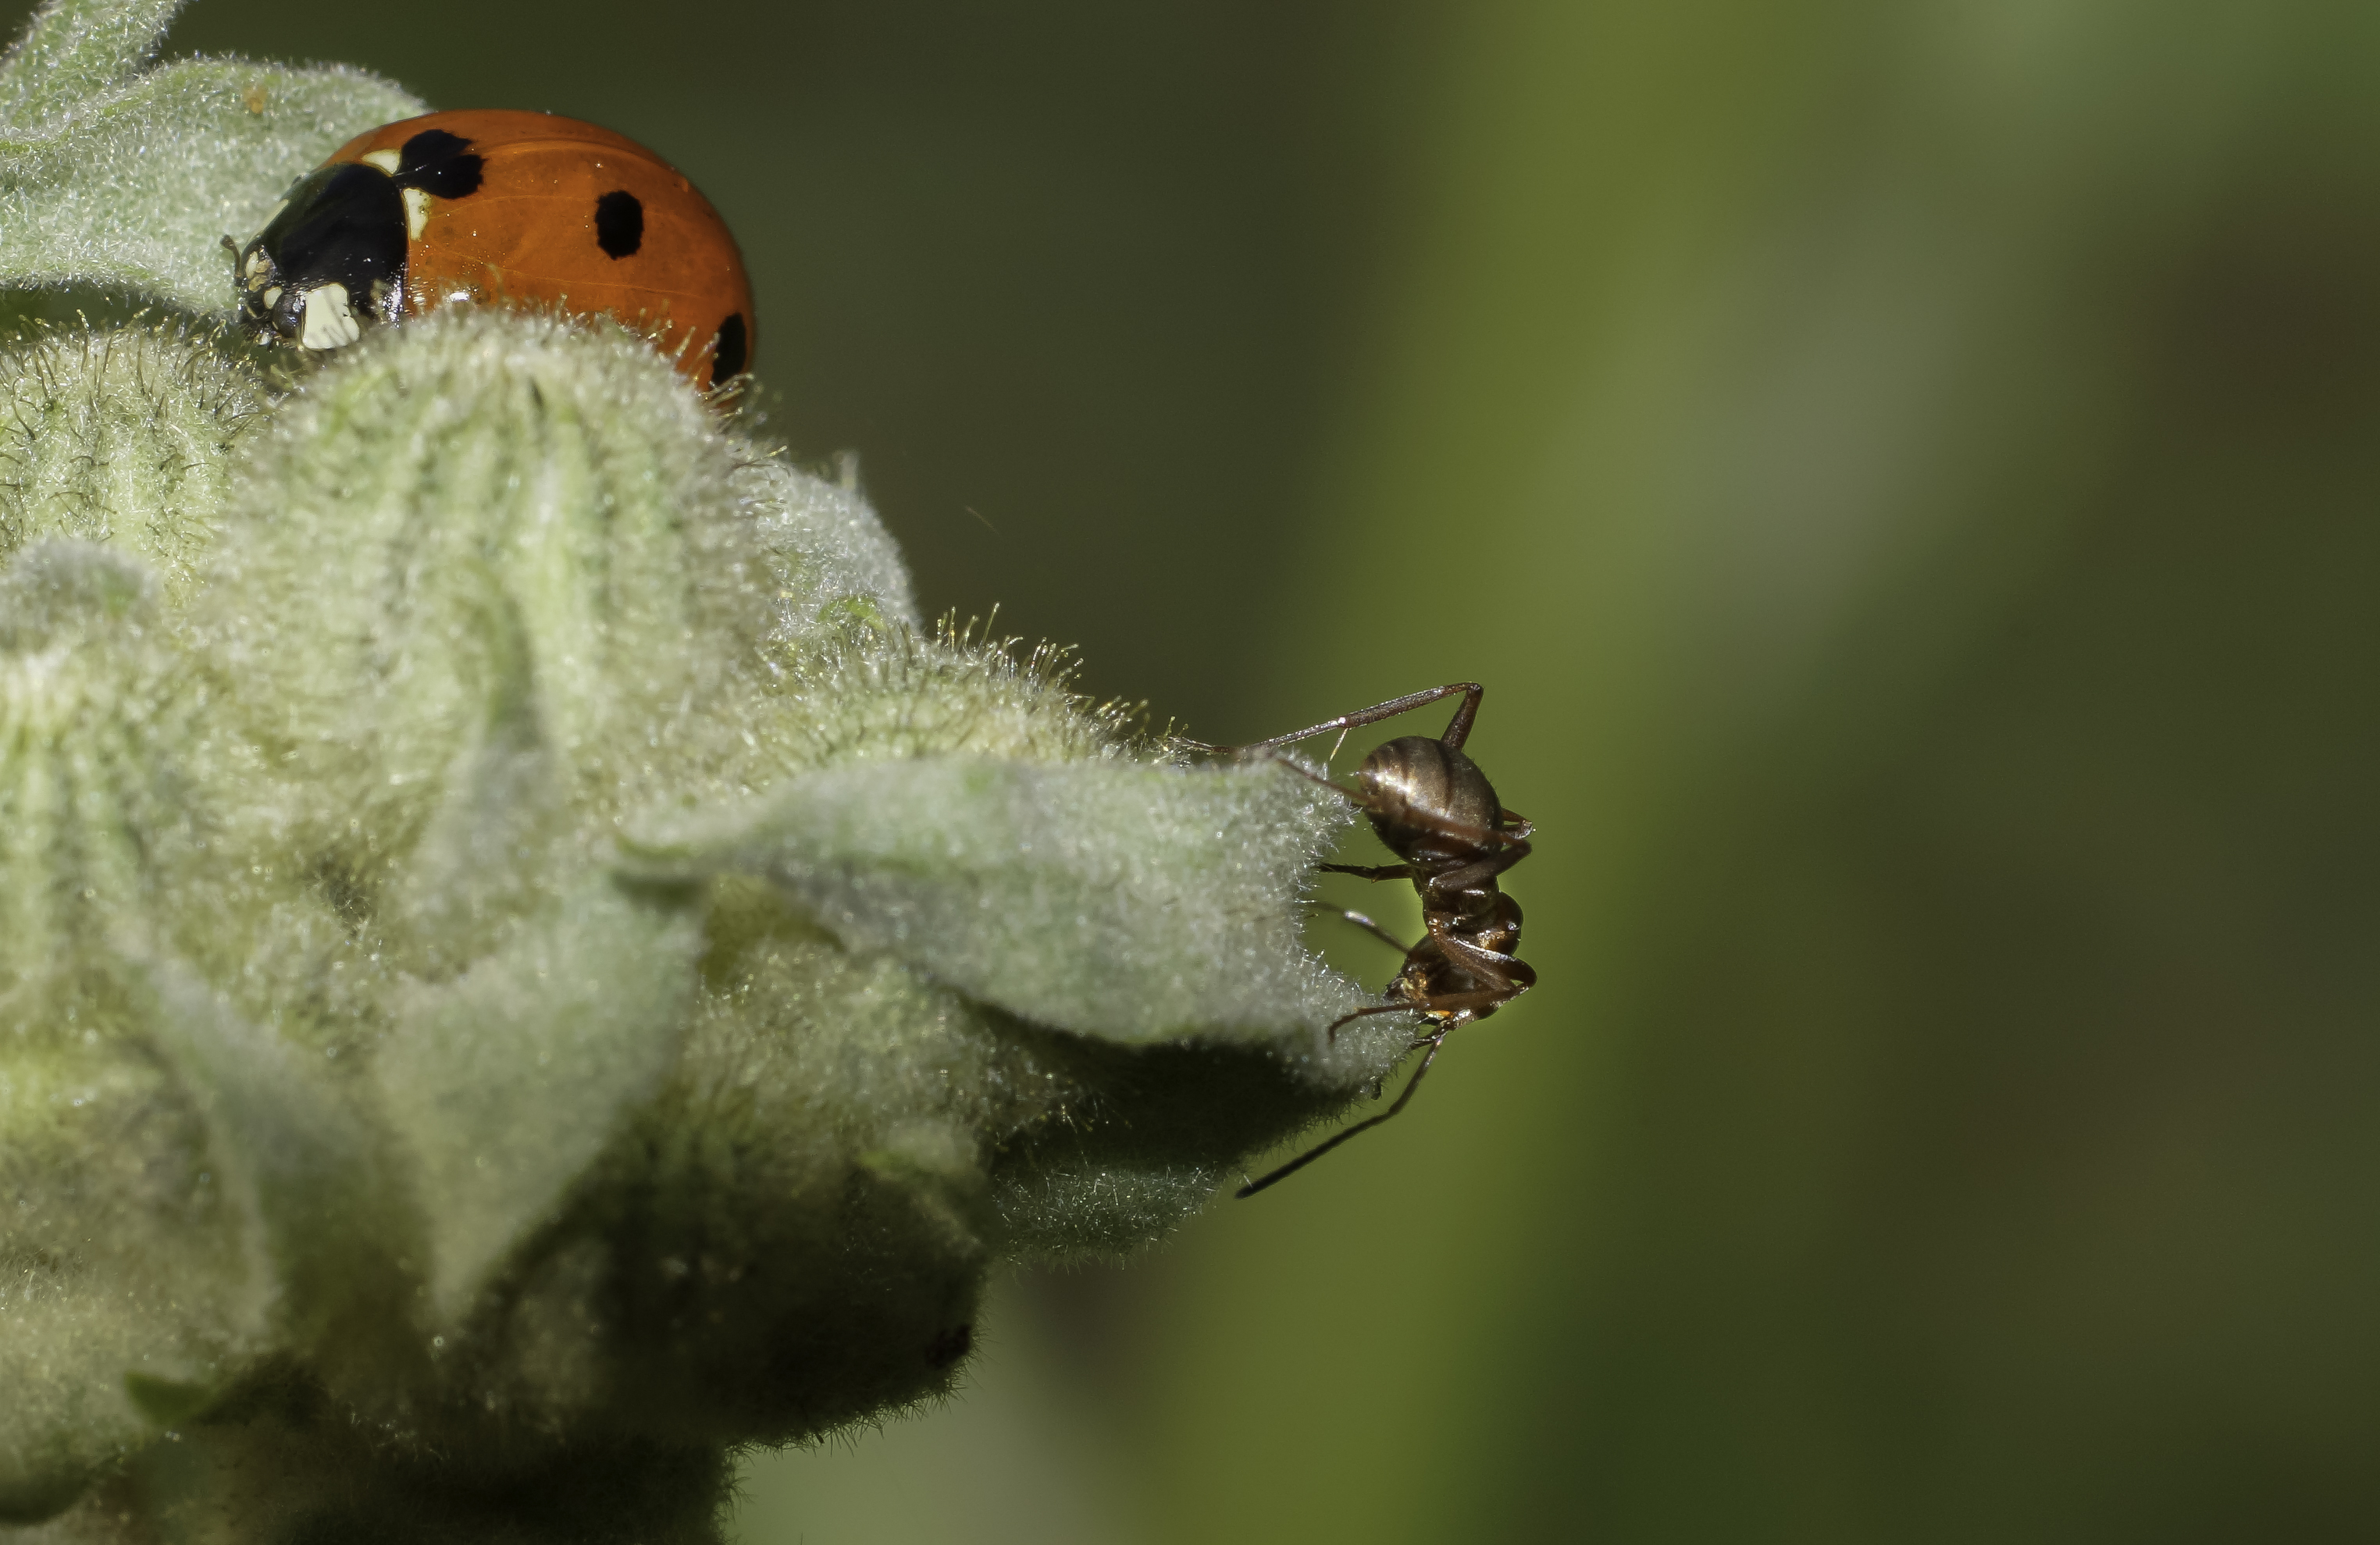
nature, photography, flower, fly, photo, green, insect, macro, flora, fauna, ladybird, invertebrate, close up, 100mm, animals, naturaleza, a77, beetle, g, ggl1, gaby1, xovesphoto, animales, sonya77, minolta100mm, gphoto, gabrielcorua, macro photography, arthropod